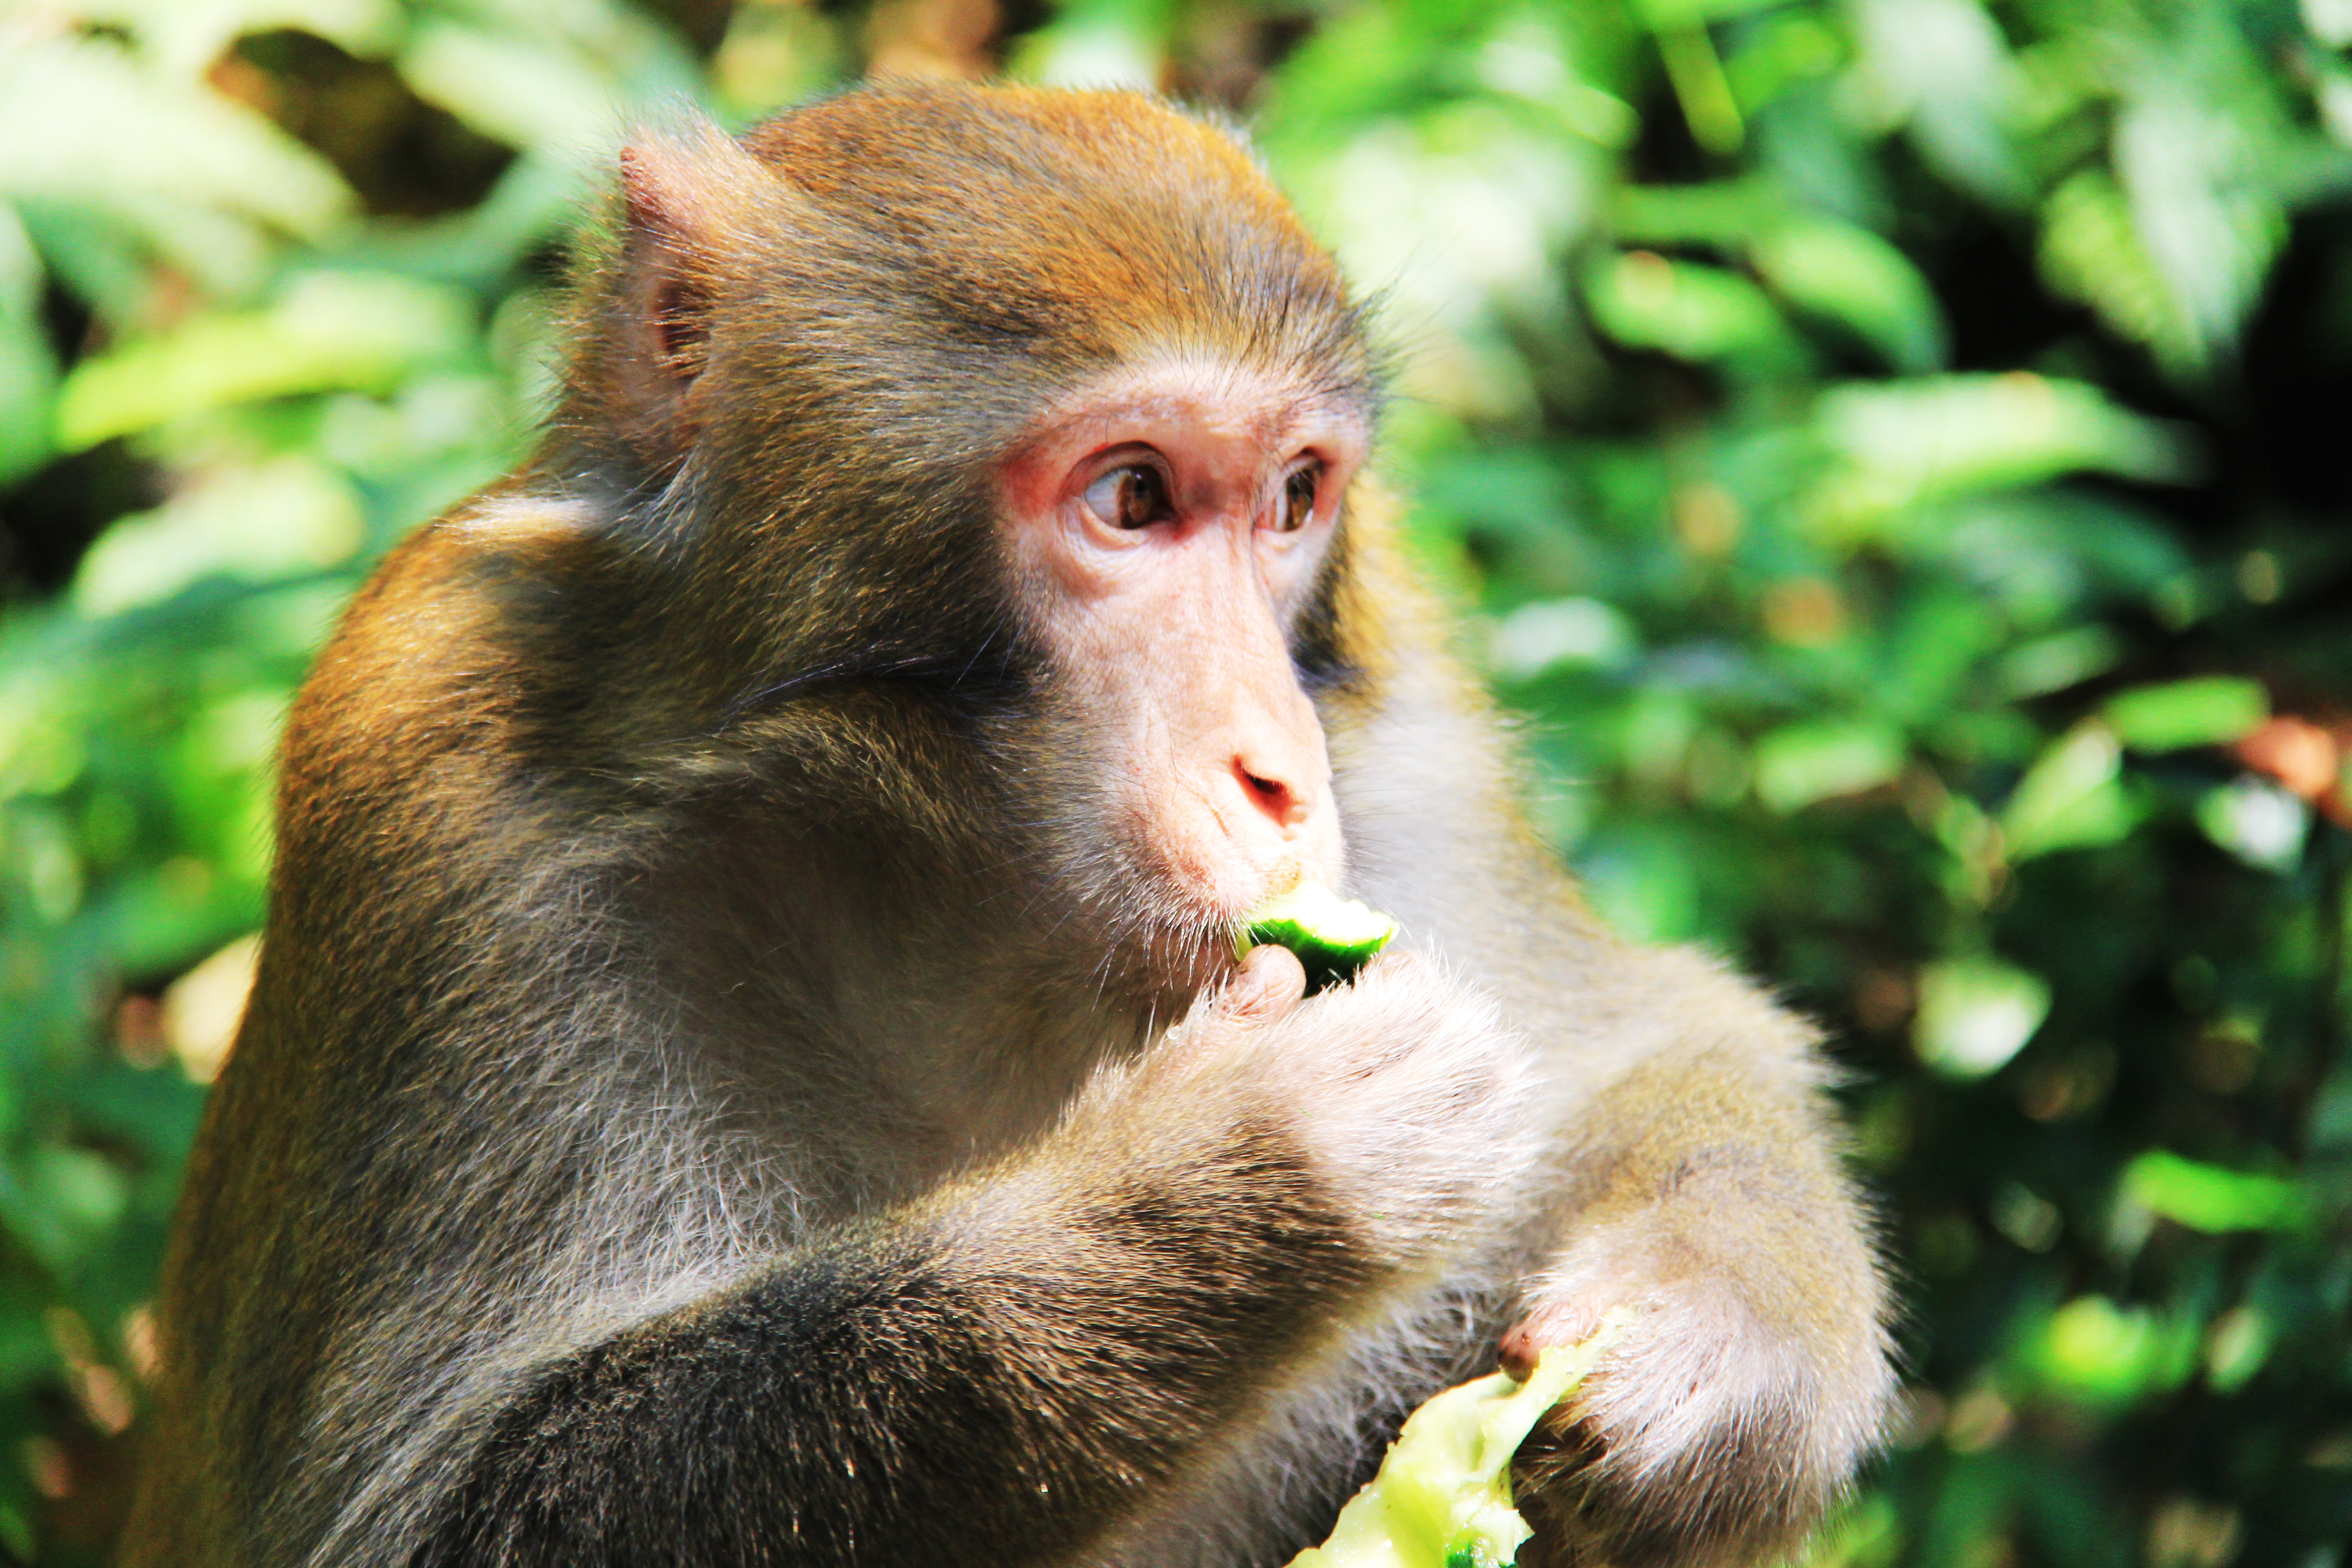
wildlife, zoo, jungle, mammal, monkey, eat, fauna, primate, chimpanzee, drill, squirrel monkey, vertebrate, interesting, macaque, old world monkey, langur, capuchin monkey, common chimpanzee, new world monkey, tufted capuchin, white headed capuchin